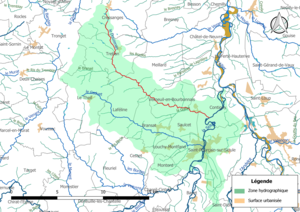
Carte du cours d'eau «
Le Douzenan est un cours d'eau français qui coule dans le département de l'Allier. C'est un affluent en rive gauche de la Sioule et donc un sous-affluent de la Loire.